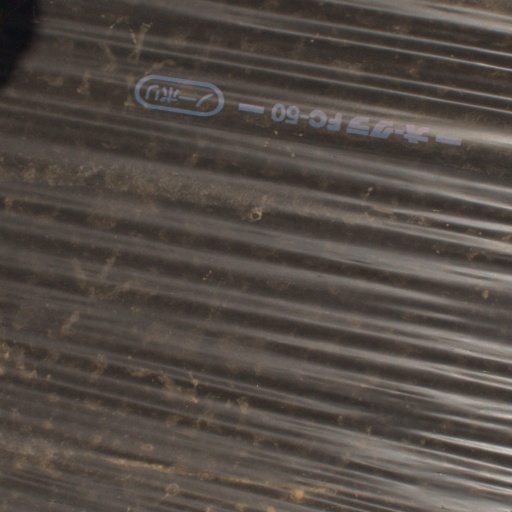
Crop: Jerusalem artichoke